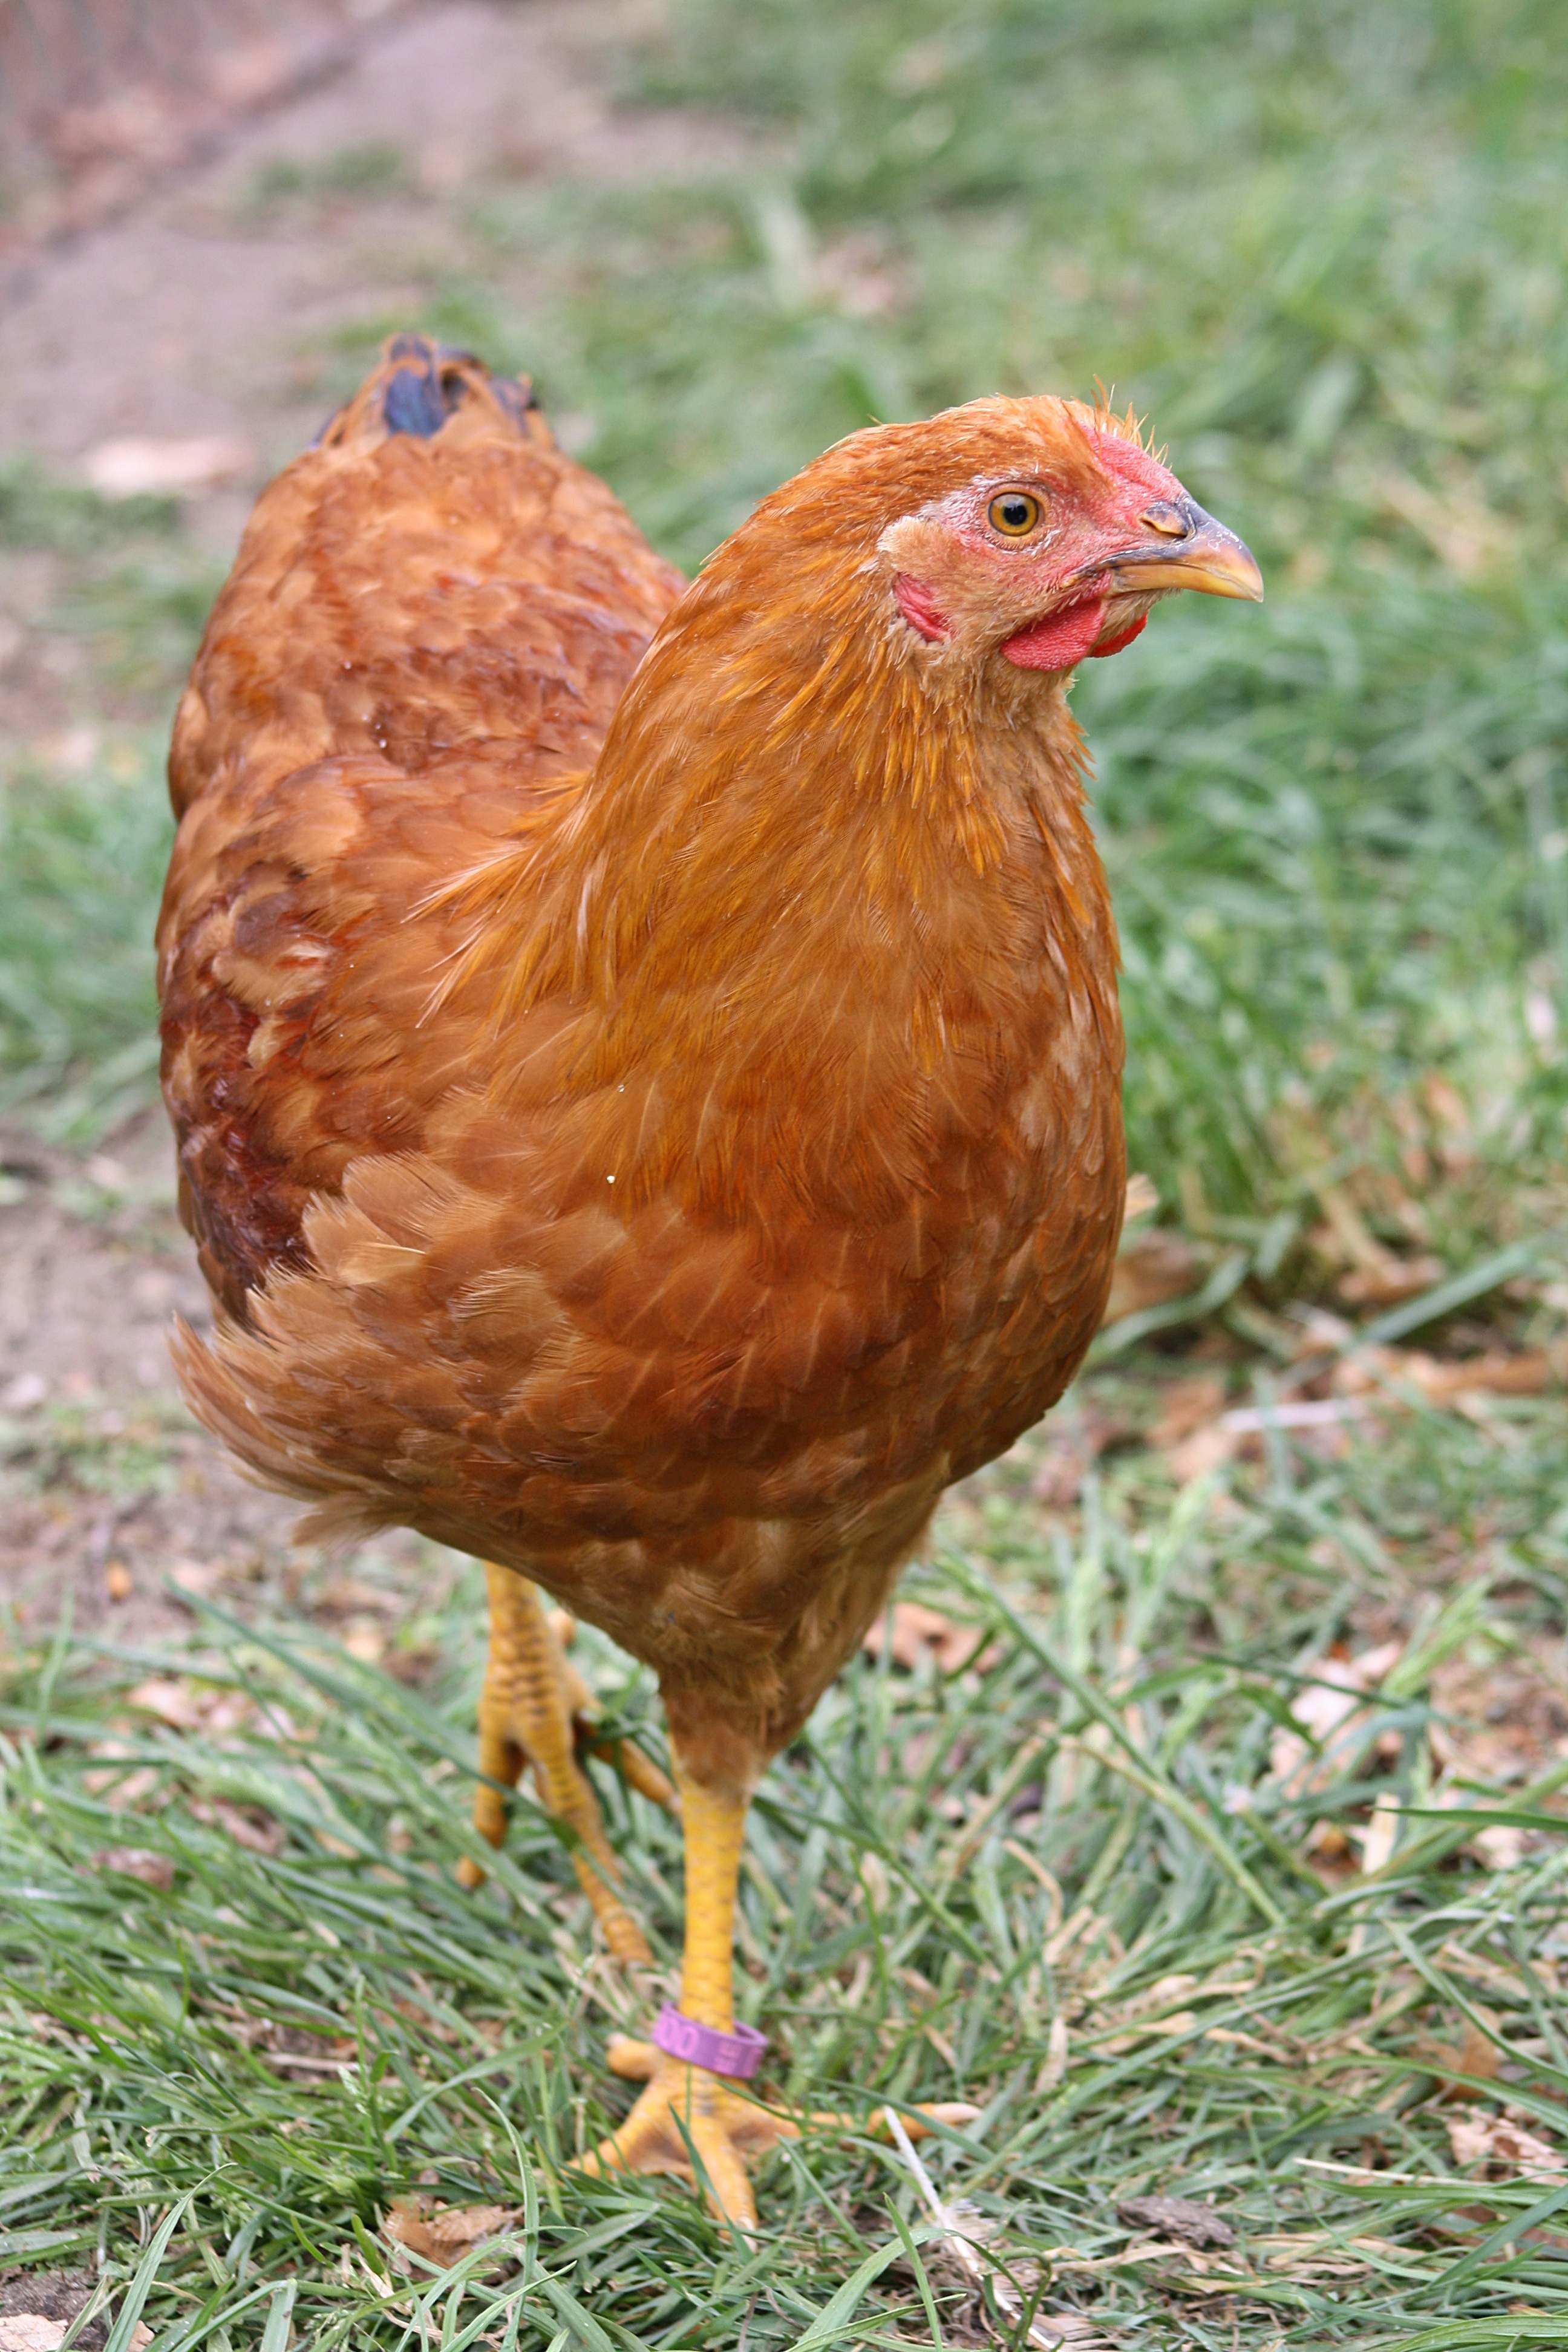
bird, prairie, young, beak, chicken, fowl, fauna, rooster, poultry, galliformes, vertebrate, bill, hahn, phasianidae